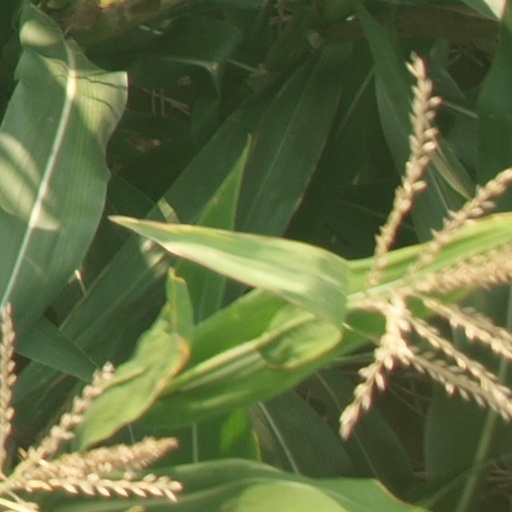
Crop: maize; corn